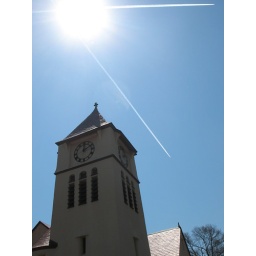
Unitarian church in Belmont. Perspective made the tower look a little funny but I think it's symmetrical in real life.